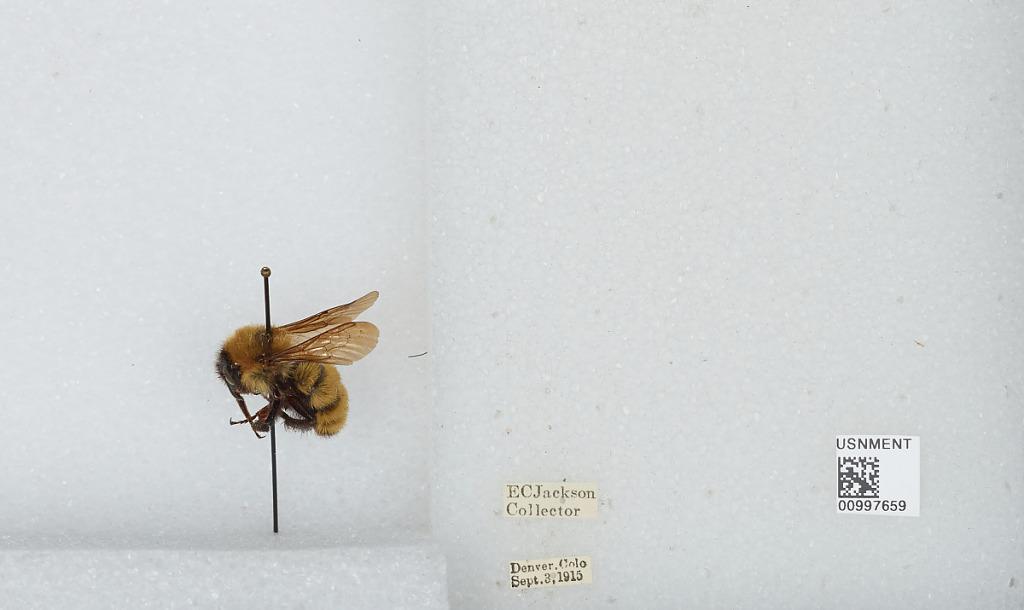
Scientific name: Bombus (Fervidobombus) fervidus fervidus (Fabricius)
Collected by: E. Jackson
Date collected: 1915-9-3
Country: United States
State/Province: Colorado
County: Denver
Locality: Denver
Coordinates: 39.7619, -104.881